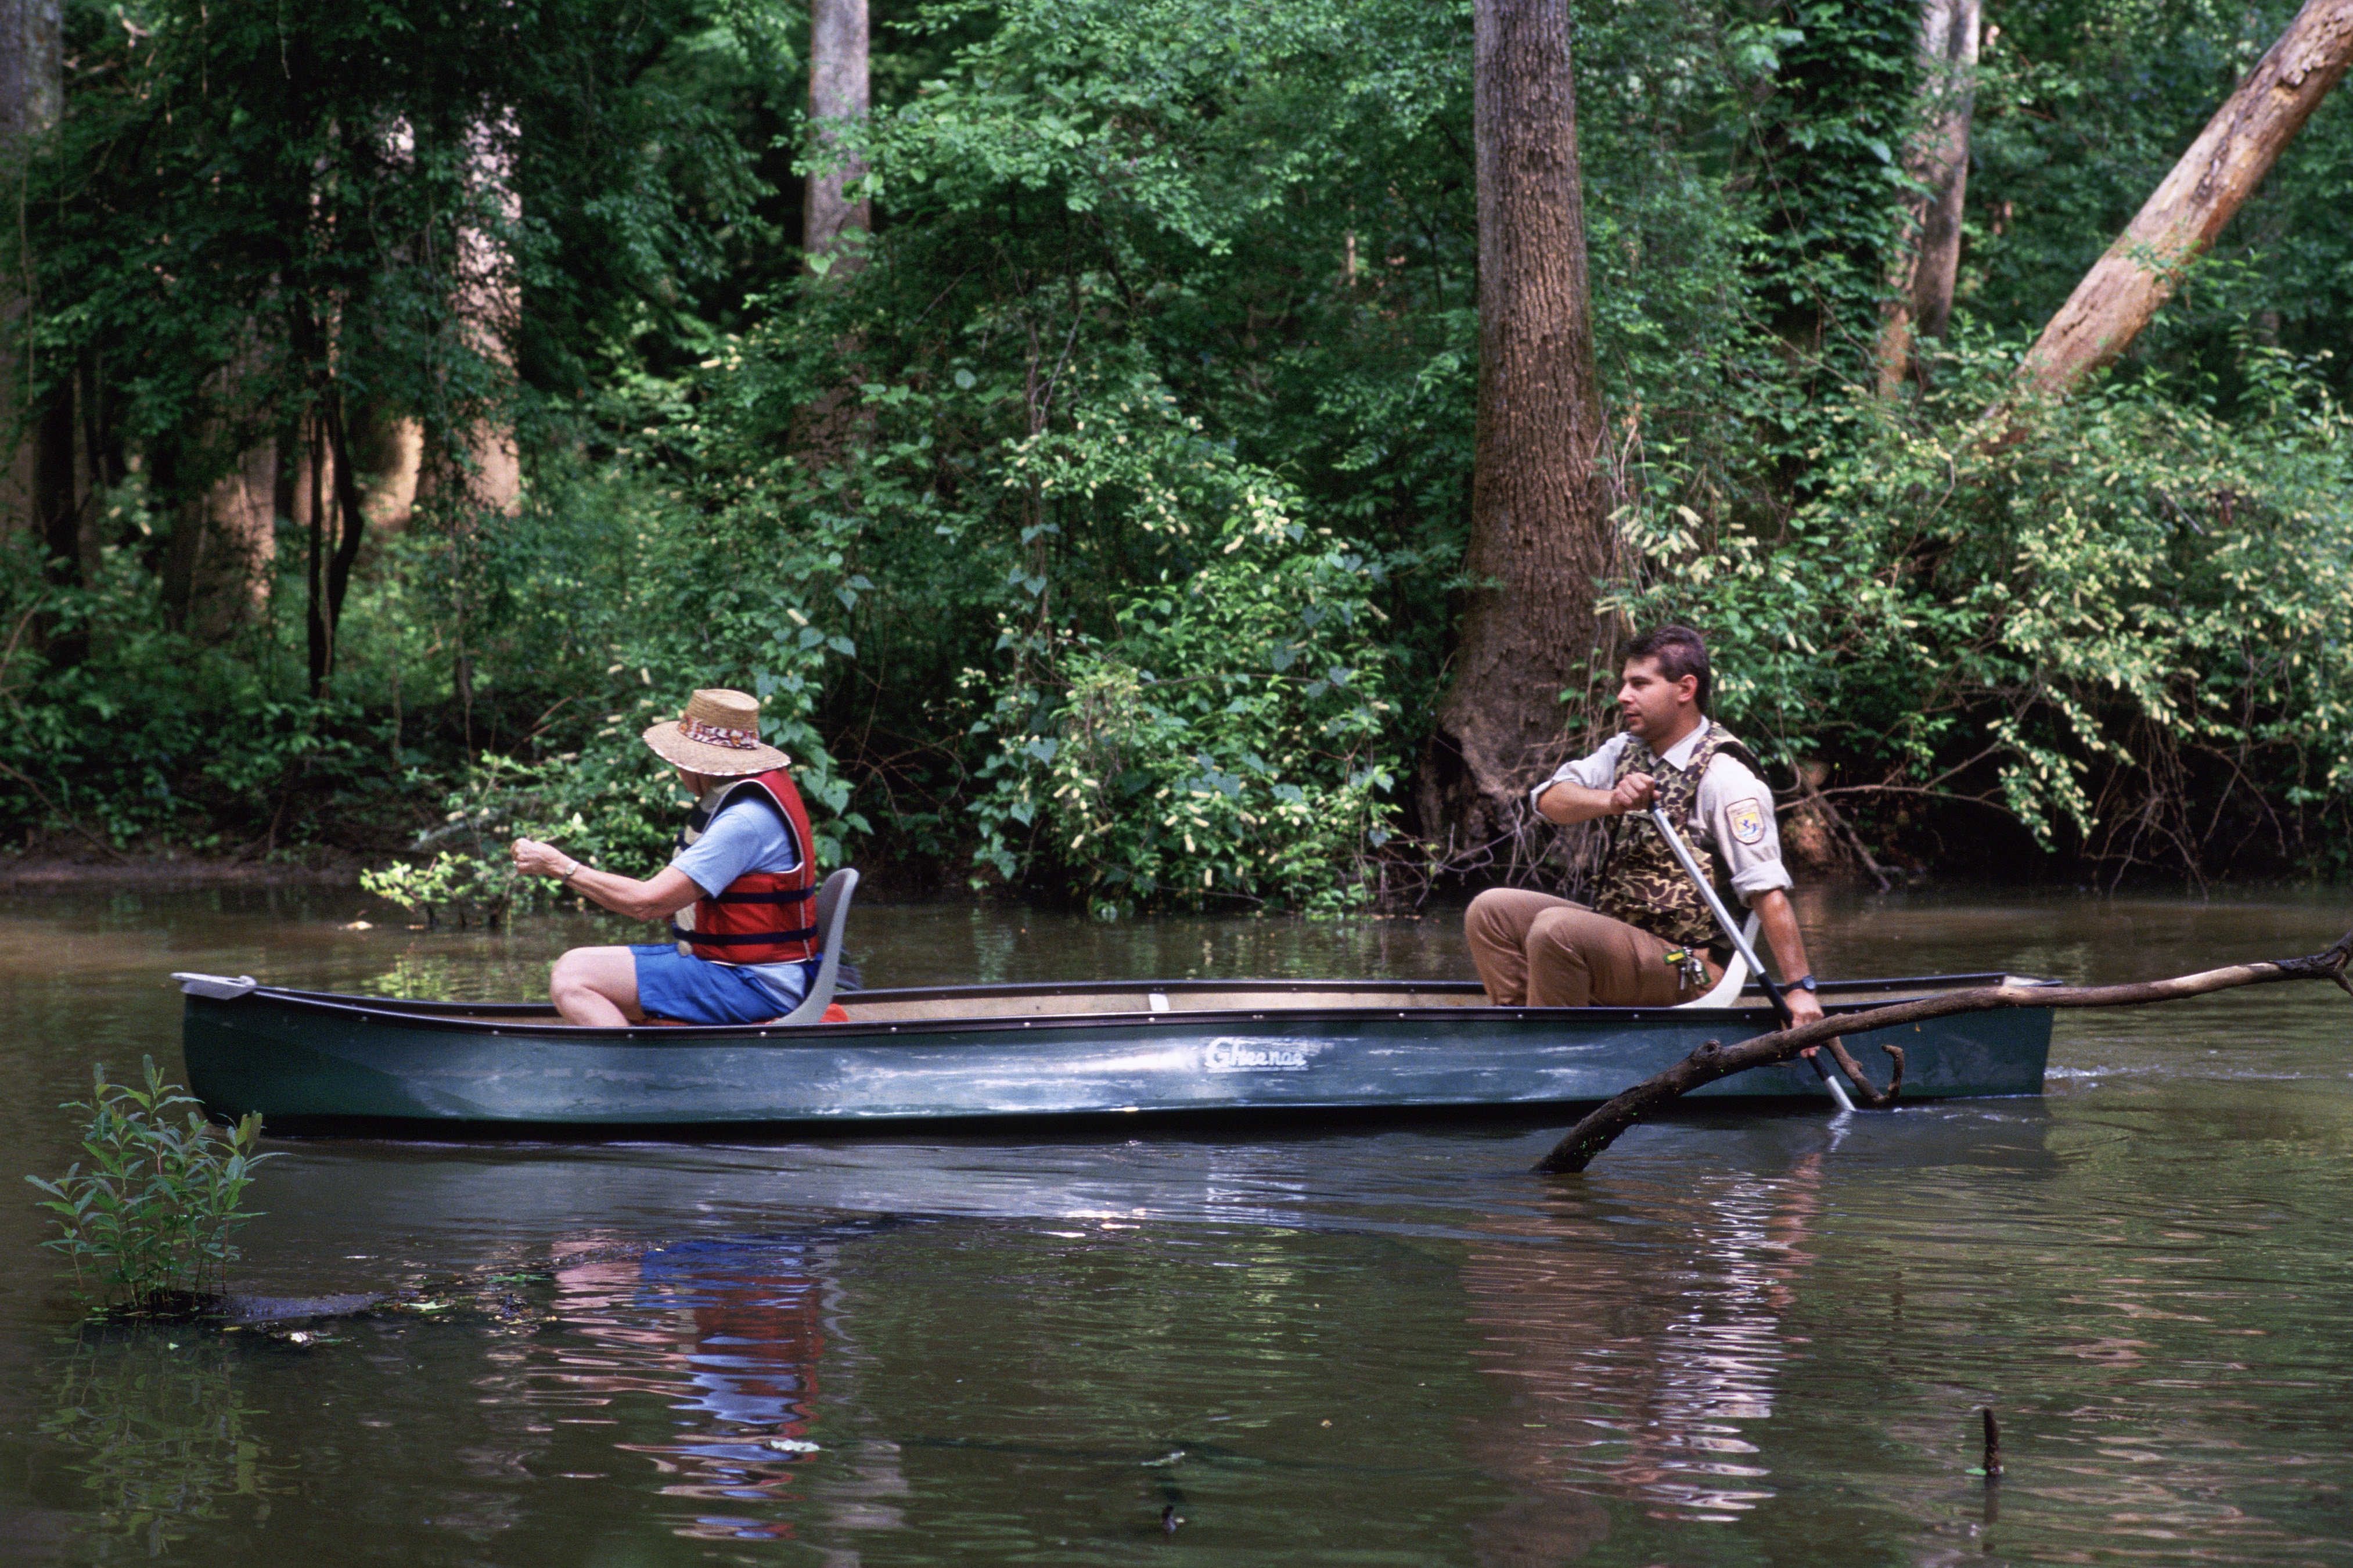
water, nature, sport, boat, adventure, river, vacation, travel, canoe, recreation, paddle, vehicle, relax, outdoors, fun, boating, watercraft, raft, canoeing, watercraft rowing